Let's Go! (Philippine TV series)

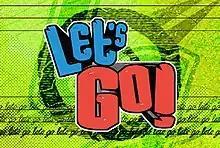

Let's Go! is a Philippine situation comedy broadcast by ABS-CBN. It aired on the network's Saturday evening line up from June 3, 2006 to May 19, 2007 replacing "Entertainment Konek" and was replaced by "Gokada Go!".